Canal Panda (Spanish TV channel)

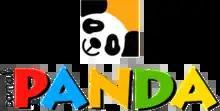
First Canal Panda logo used from 1997 to 2001 & 2011 to 2015

Canal Panda was the first Portuguese and Spanish channel exclusively dedicated to children and teens. Its daily broadcast was 20 hours a day, without interruptions, and with a big variety of programs such as cartoons, anime, live-action series, children's films and special programs about sports, music and culture.